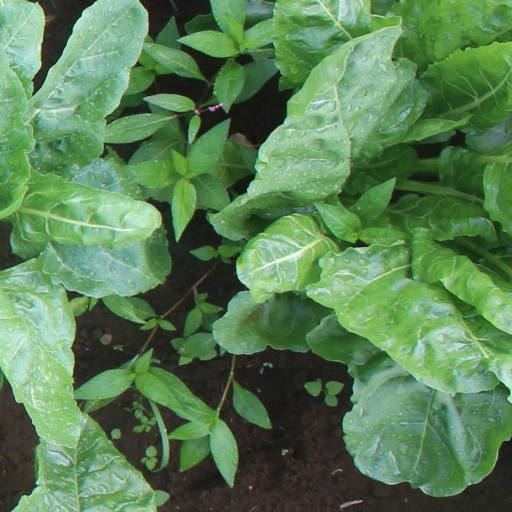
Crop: sugar beet